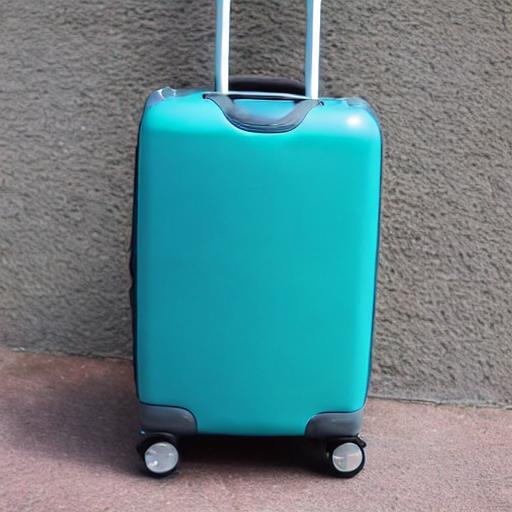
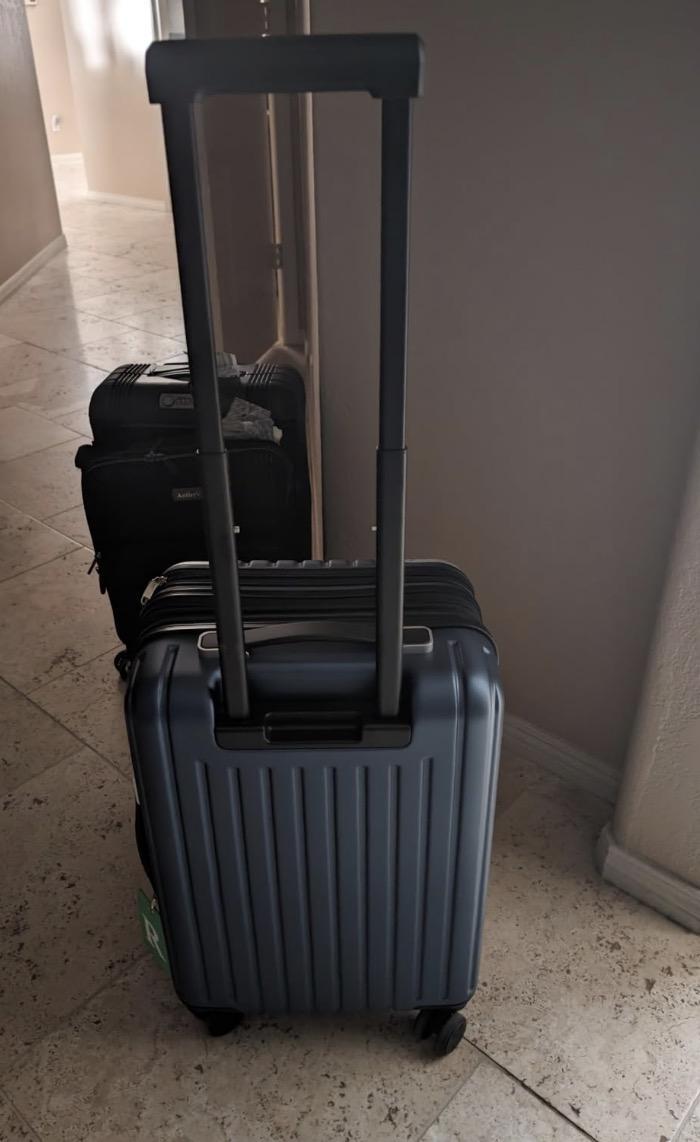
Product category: items_tea
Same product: no